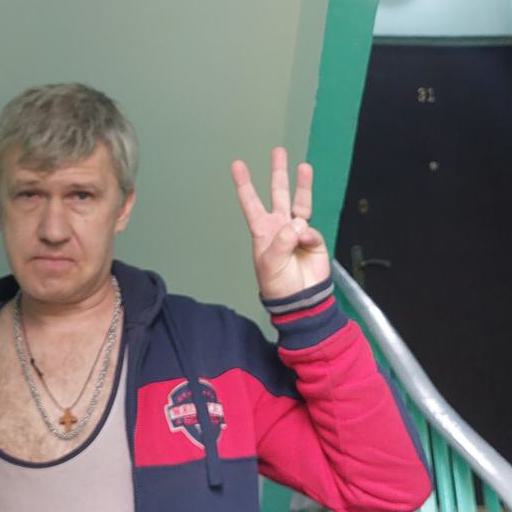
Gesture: three